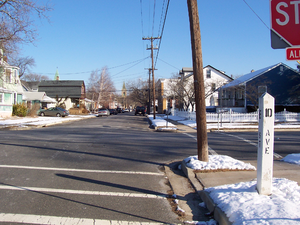
Belmar est un borough situé dans le comté de Monmouth, dans l’État du New Jersey, aux États-Unis. Selon le recensement de 2010, sa population s’élève à 5 794 habitants. Superficie totale : 4,4 km².